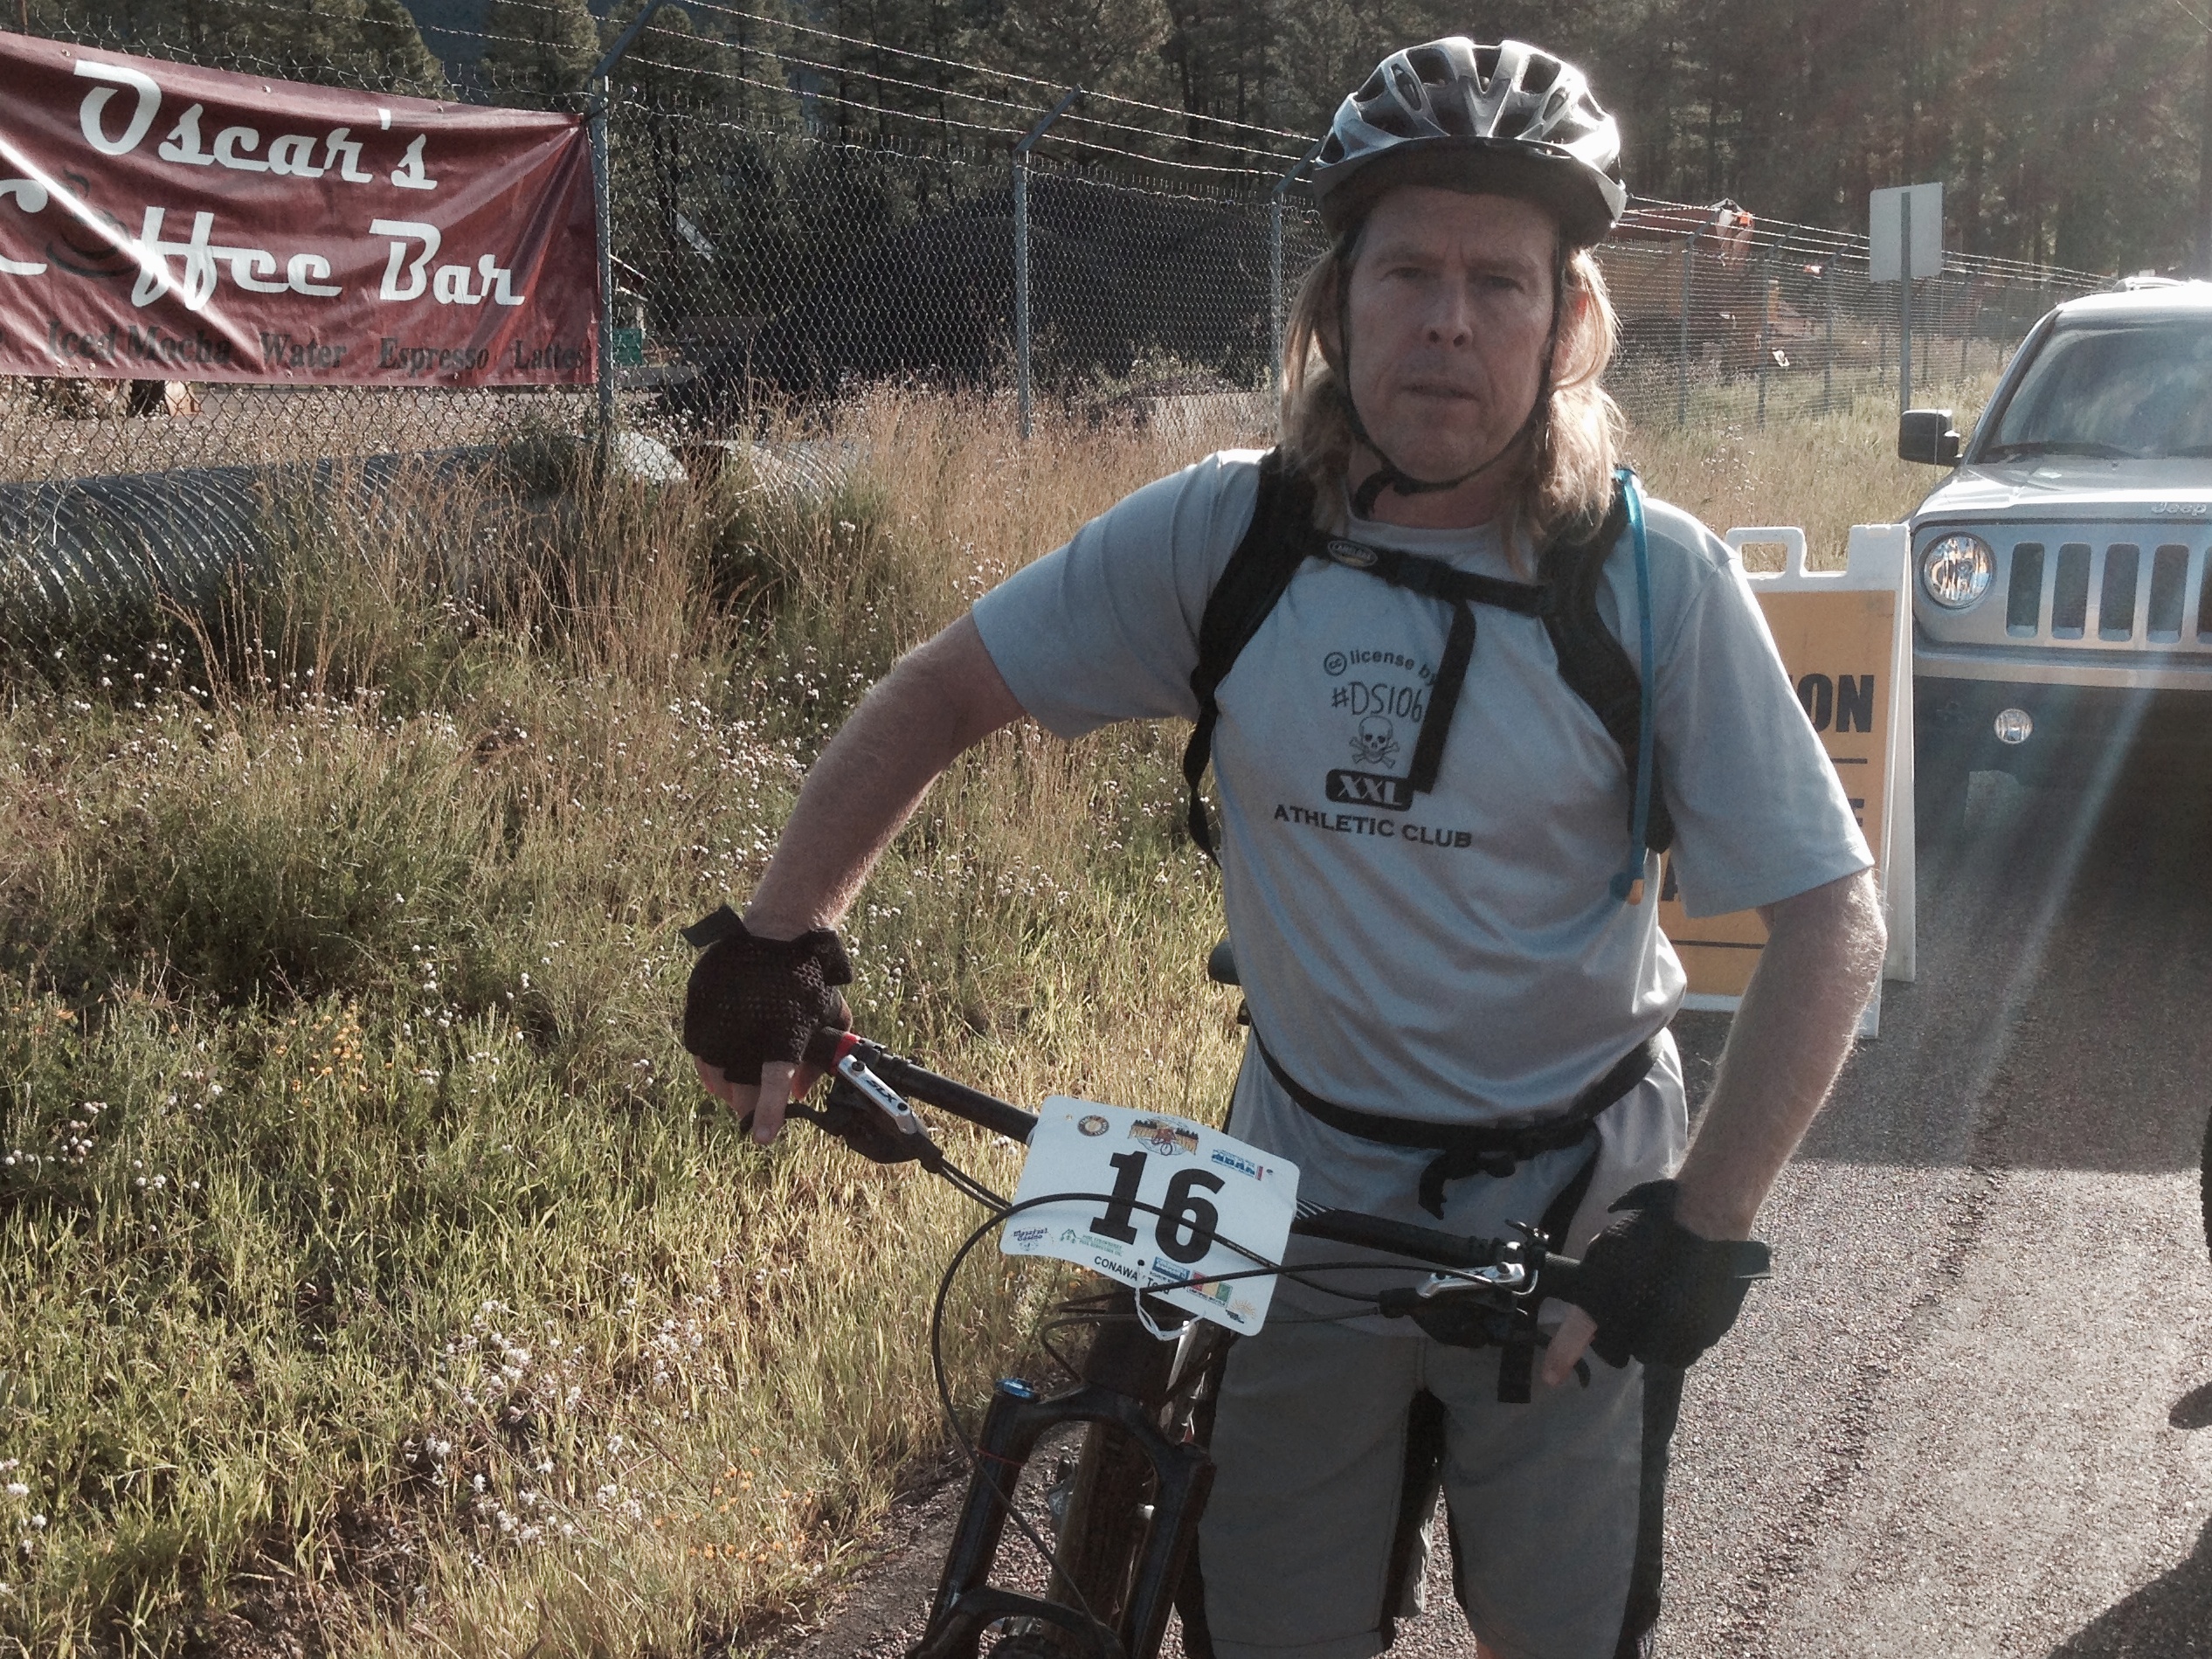
bicycle, vehicle, extreme sport, sports equipment, mountain bike, cycling, race, sports, freeride, mountain biking, cycle sport, cyclo cross, bicycle racing, downhill mountain biking